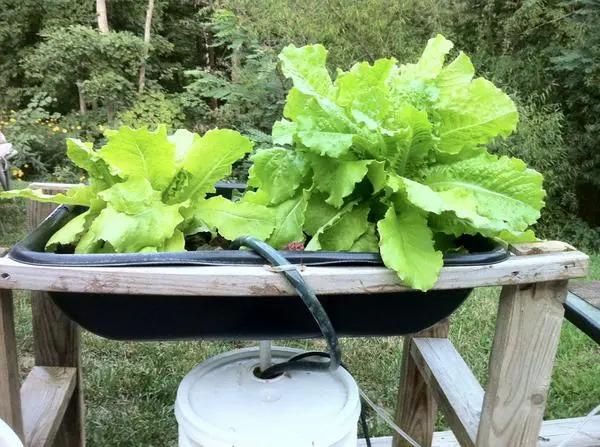
Hii ni aina ya mboga,[CS ]Saladi[CS] ambayo ni ya rangi ya kijani kibichi. Inatumiwa sanasana kwa kula hivo ama kuchanganya aina  ya mboga zingine kama kibichi na njugu na nyama.